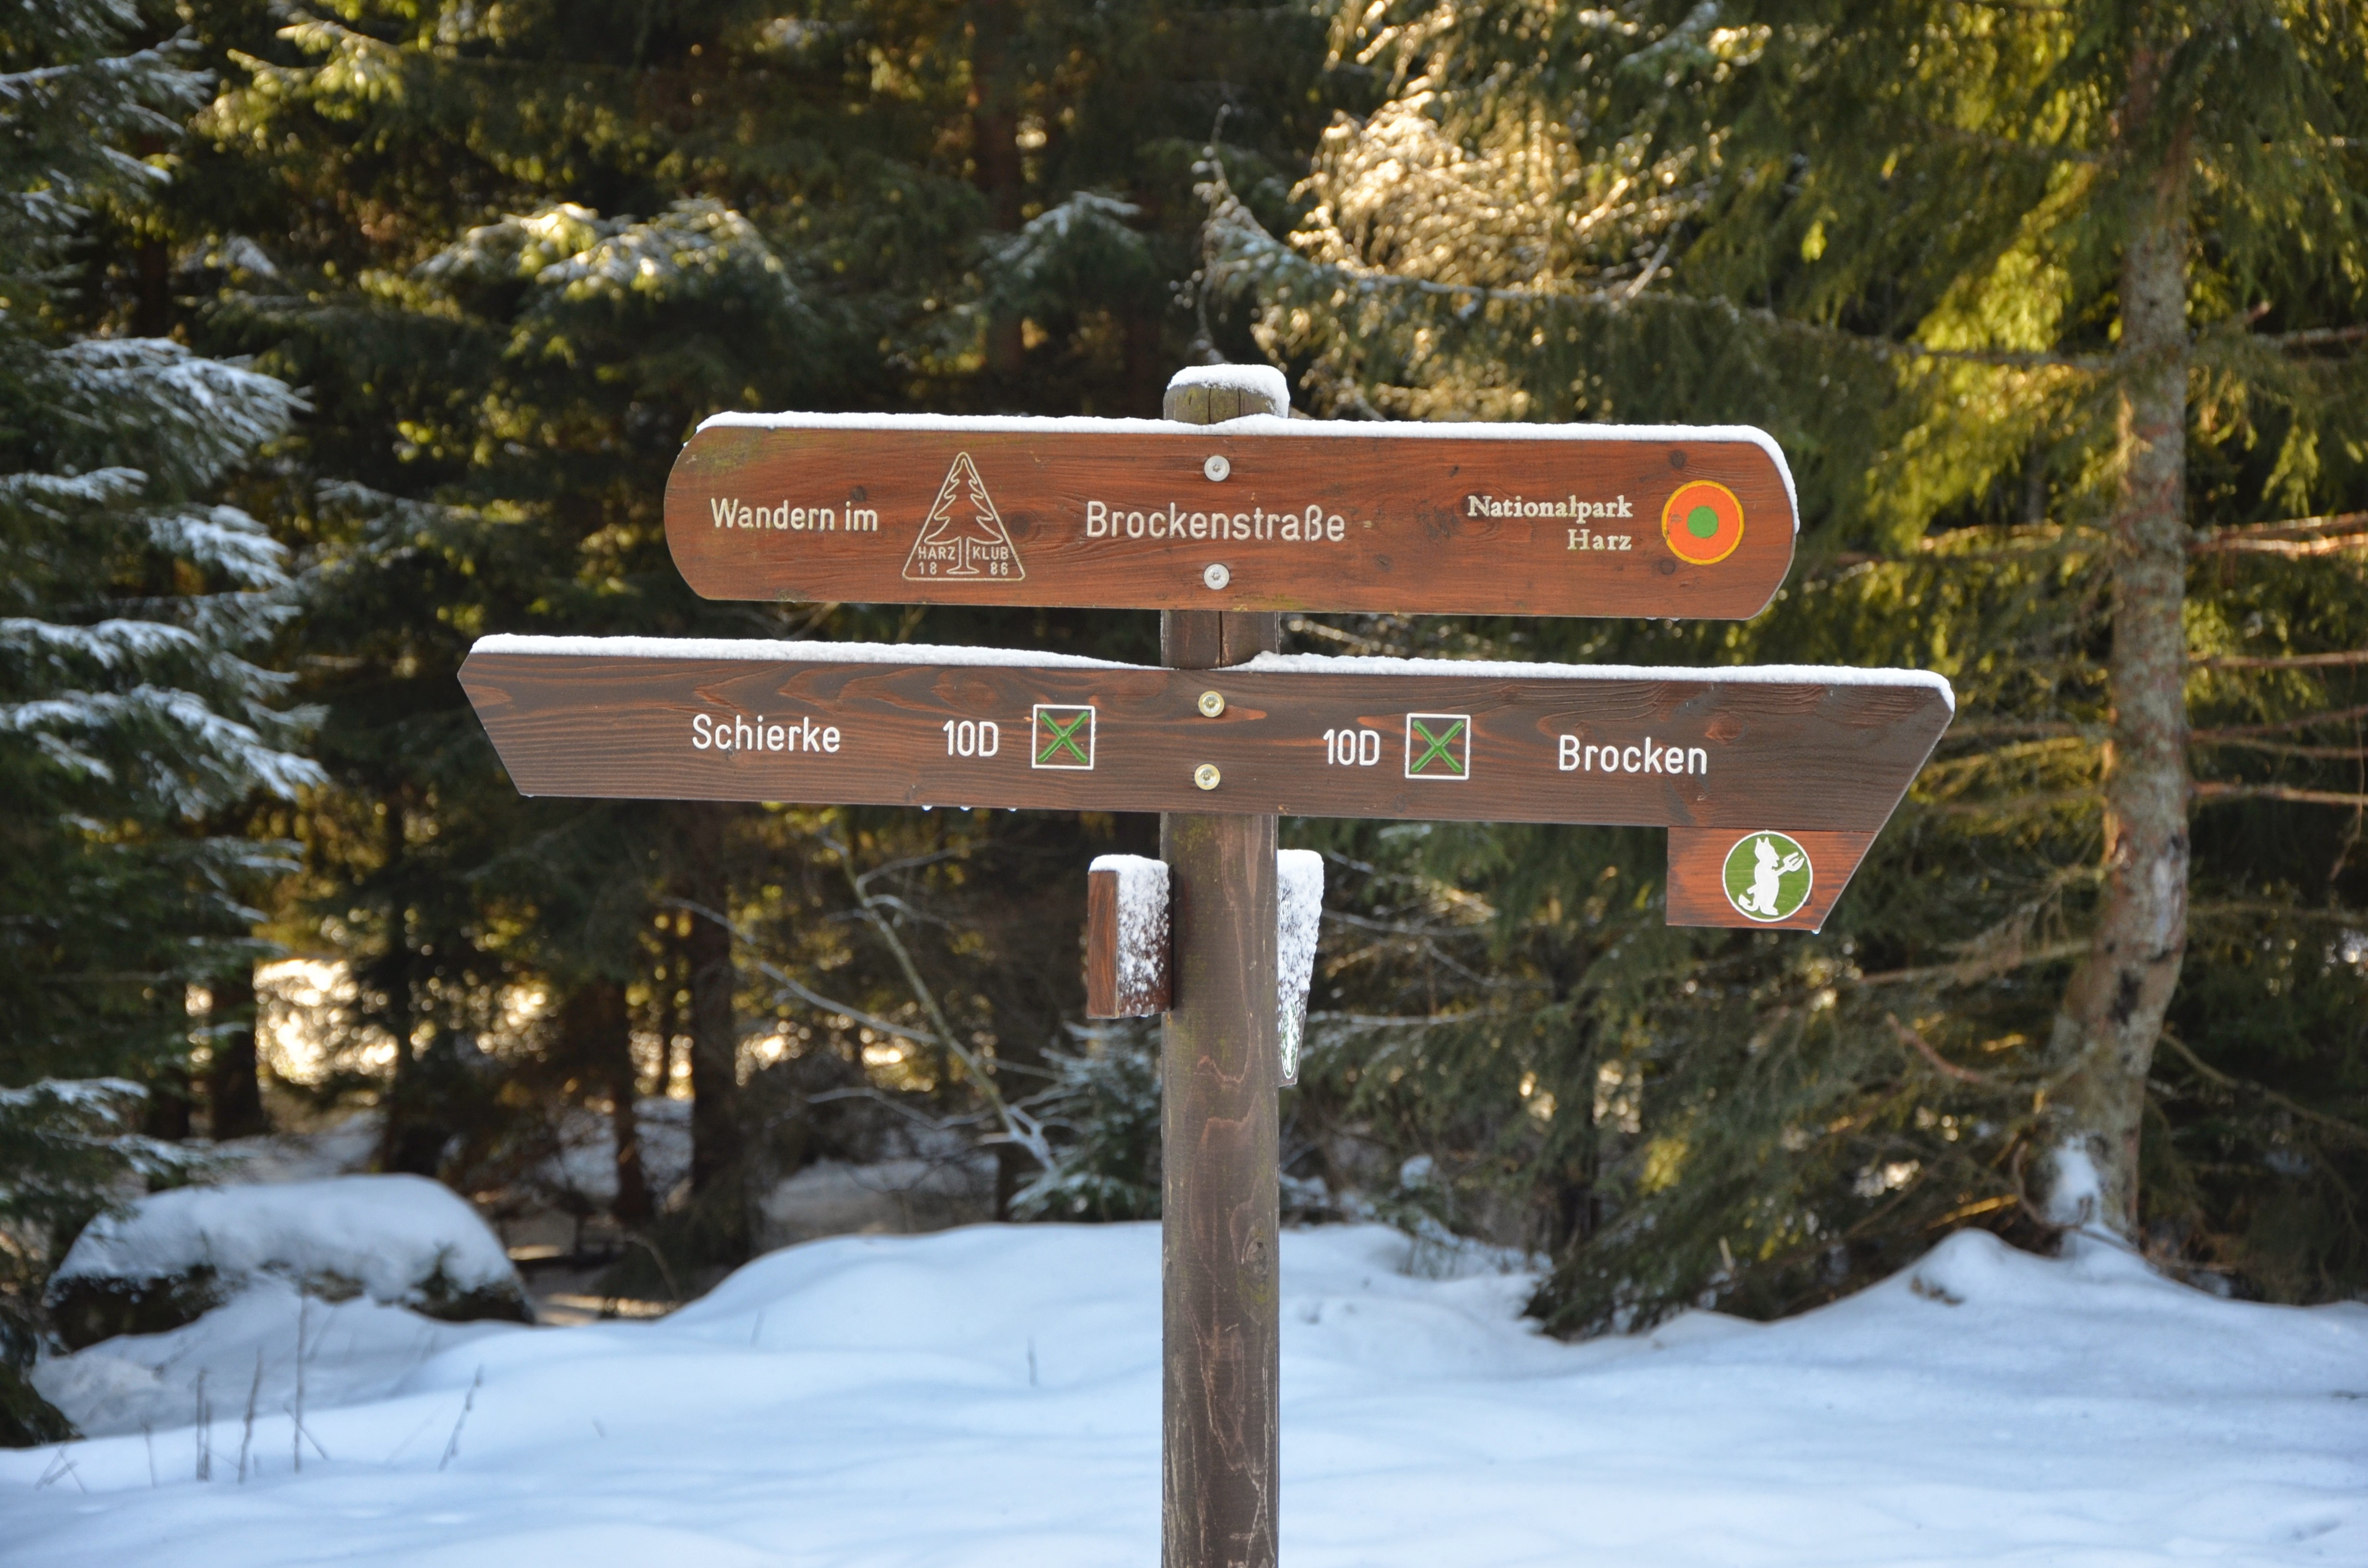
tree, forest, mountain, snow, winter, hiking, trail, sign, weather, signage, season, boulder, directory, resin, brockenstra e, schierke